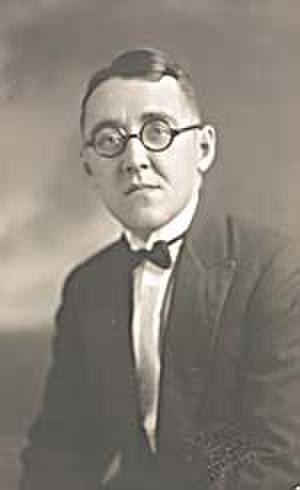
Eugène Daignault est un acteur et chanteur canadien né le 14 septembre 1895 à St. Albans, Vermont, décédé le 27 janvier 1960 à Montréal.